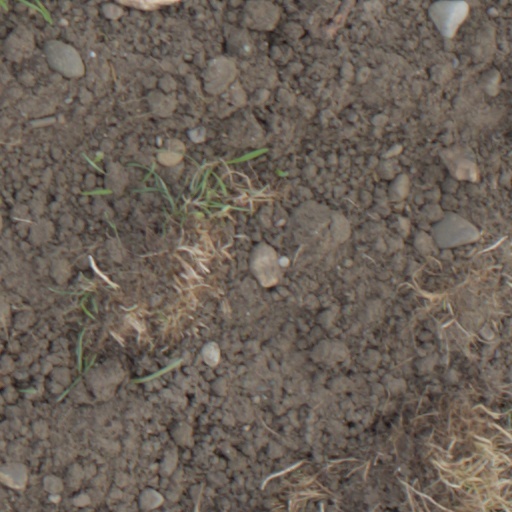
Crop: wheat